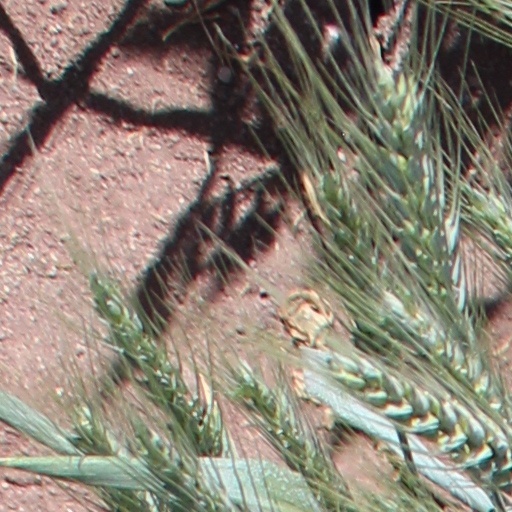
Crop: wheat